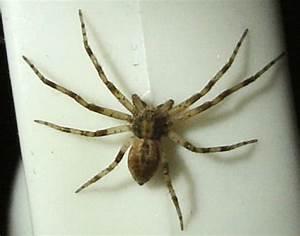
spider